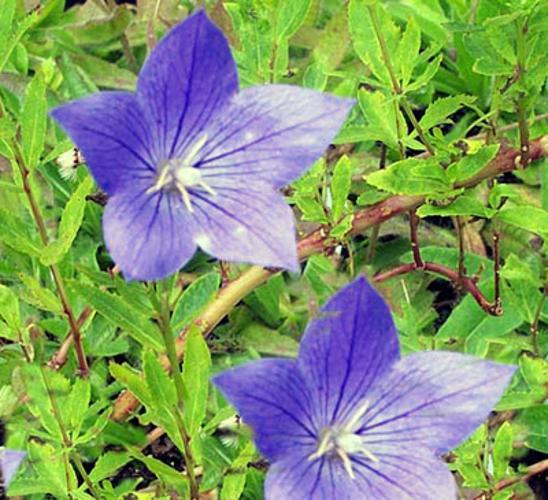
Label: balloon flower